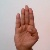
The image shows a hand gesture representing the letter 'B' in Indian Sign Language.